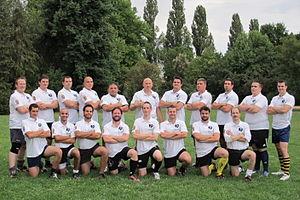
L' Équipe de Hongrie de rugby à XIII, connue également sous le nom des « taureaux magyars », est la sélection qui représente la Hongrie dans les compétitions officielles. Elle a disputé son premier match officiel face à la République Tchèque en juillet 2011, et son premier match comptant pour le classement international en octobre 2013 face à la Grèce.